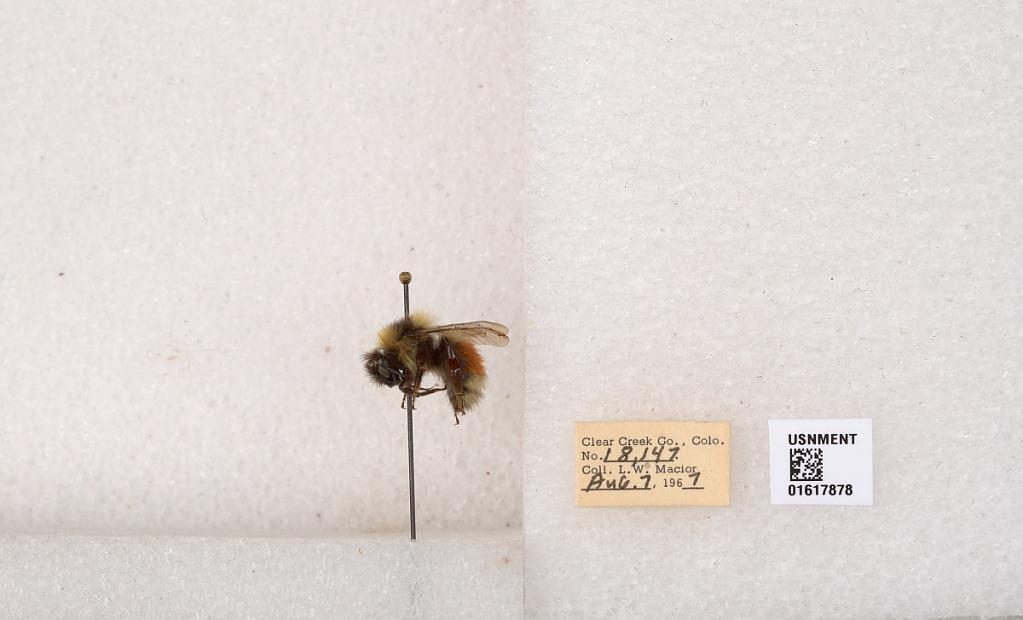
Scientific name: Bombus (Pyrobombus) sylvicola Kirby
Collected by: L. Macior
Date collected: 1967-8-7
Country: United States
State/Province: Colorado
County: Clear Creek
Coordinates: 39.6891, -105.644